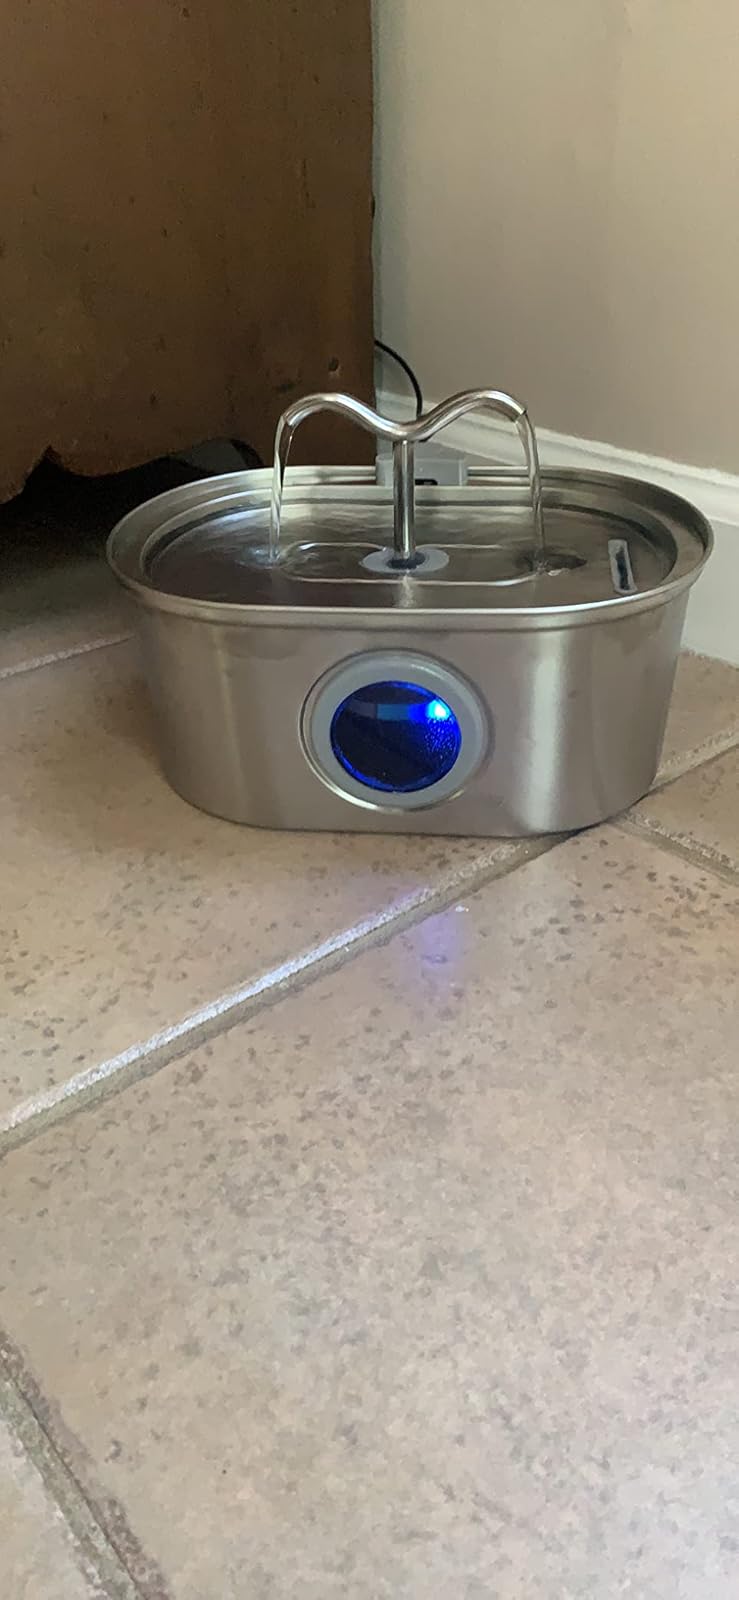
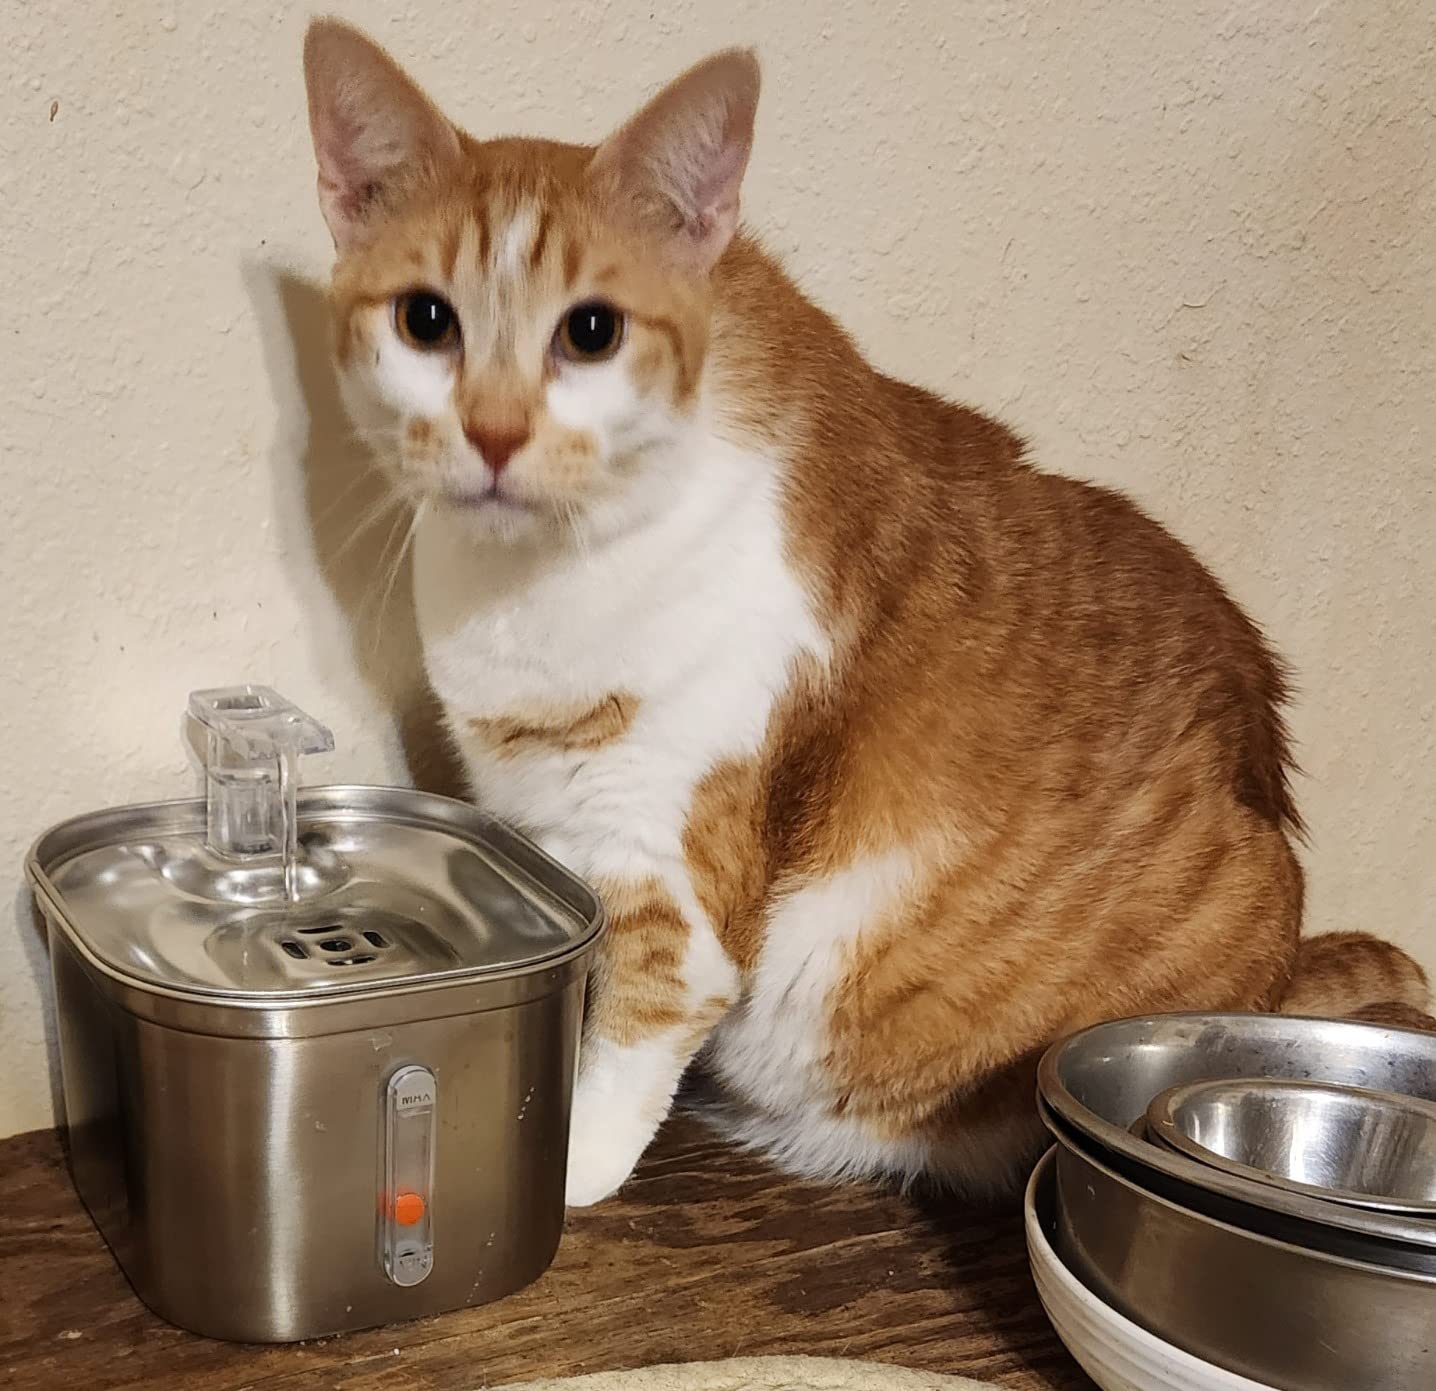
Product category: items_bowl
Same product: no